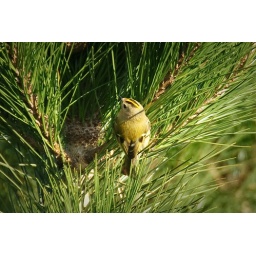
High up in the pine tree